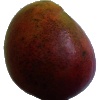
Label: Mango Red 1